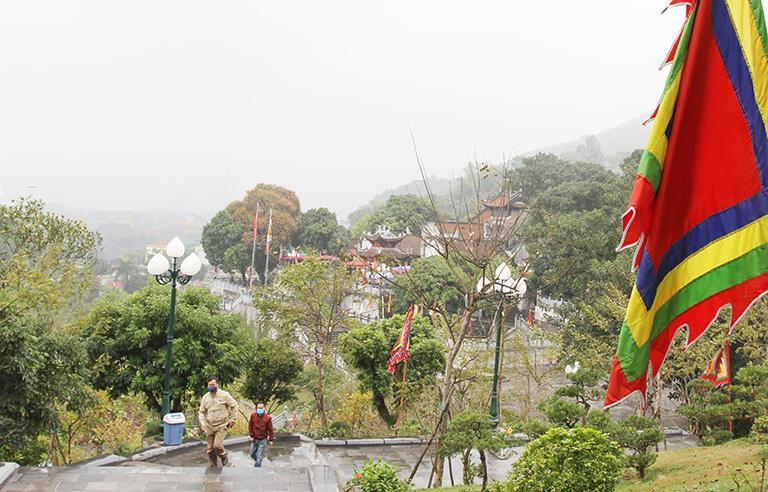
có hai người đang đi bộ ở trên những bậc thang